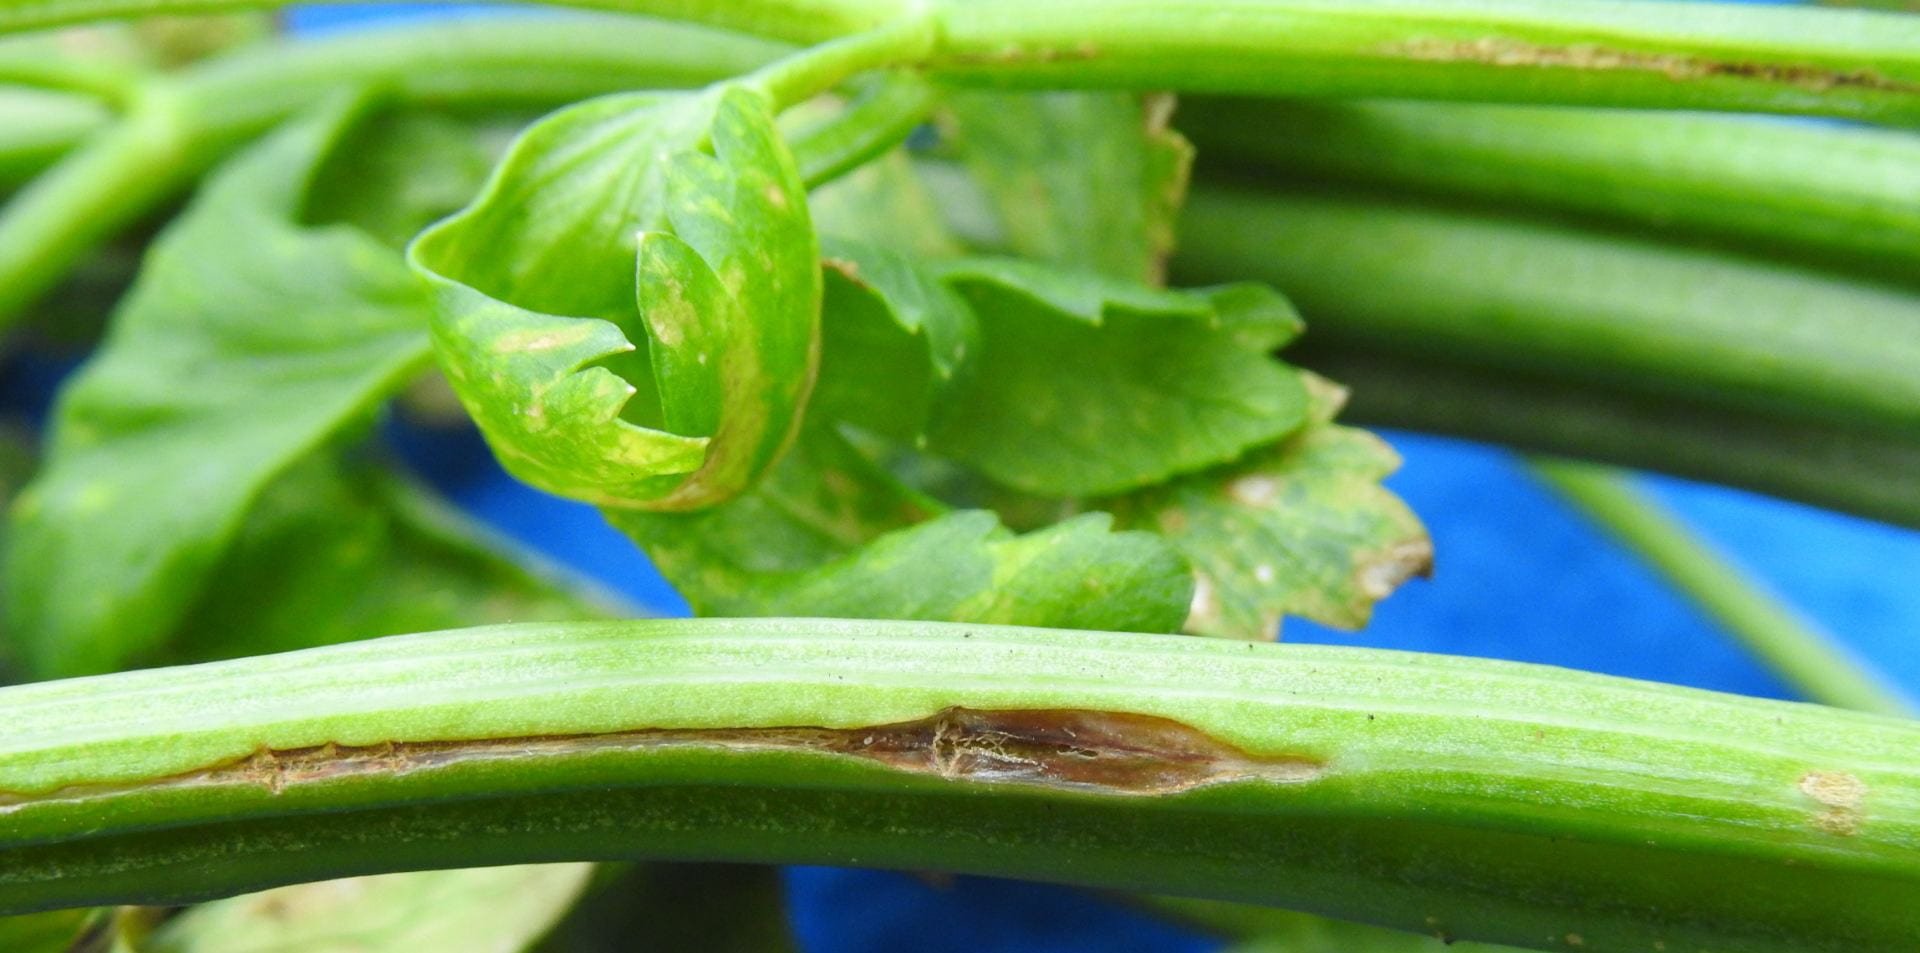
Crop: unknown
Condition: celery_celery_anthracnose